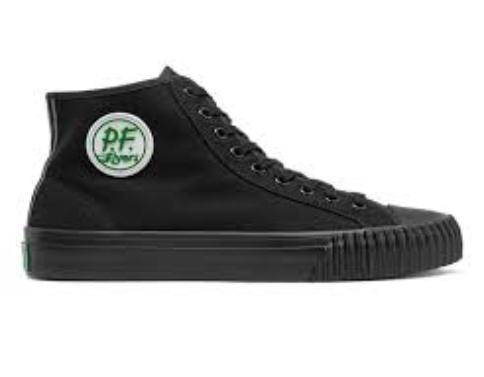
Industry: Clothes